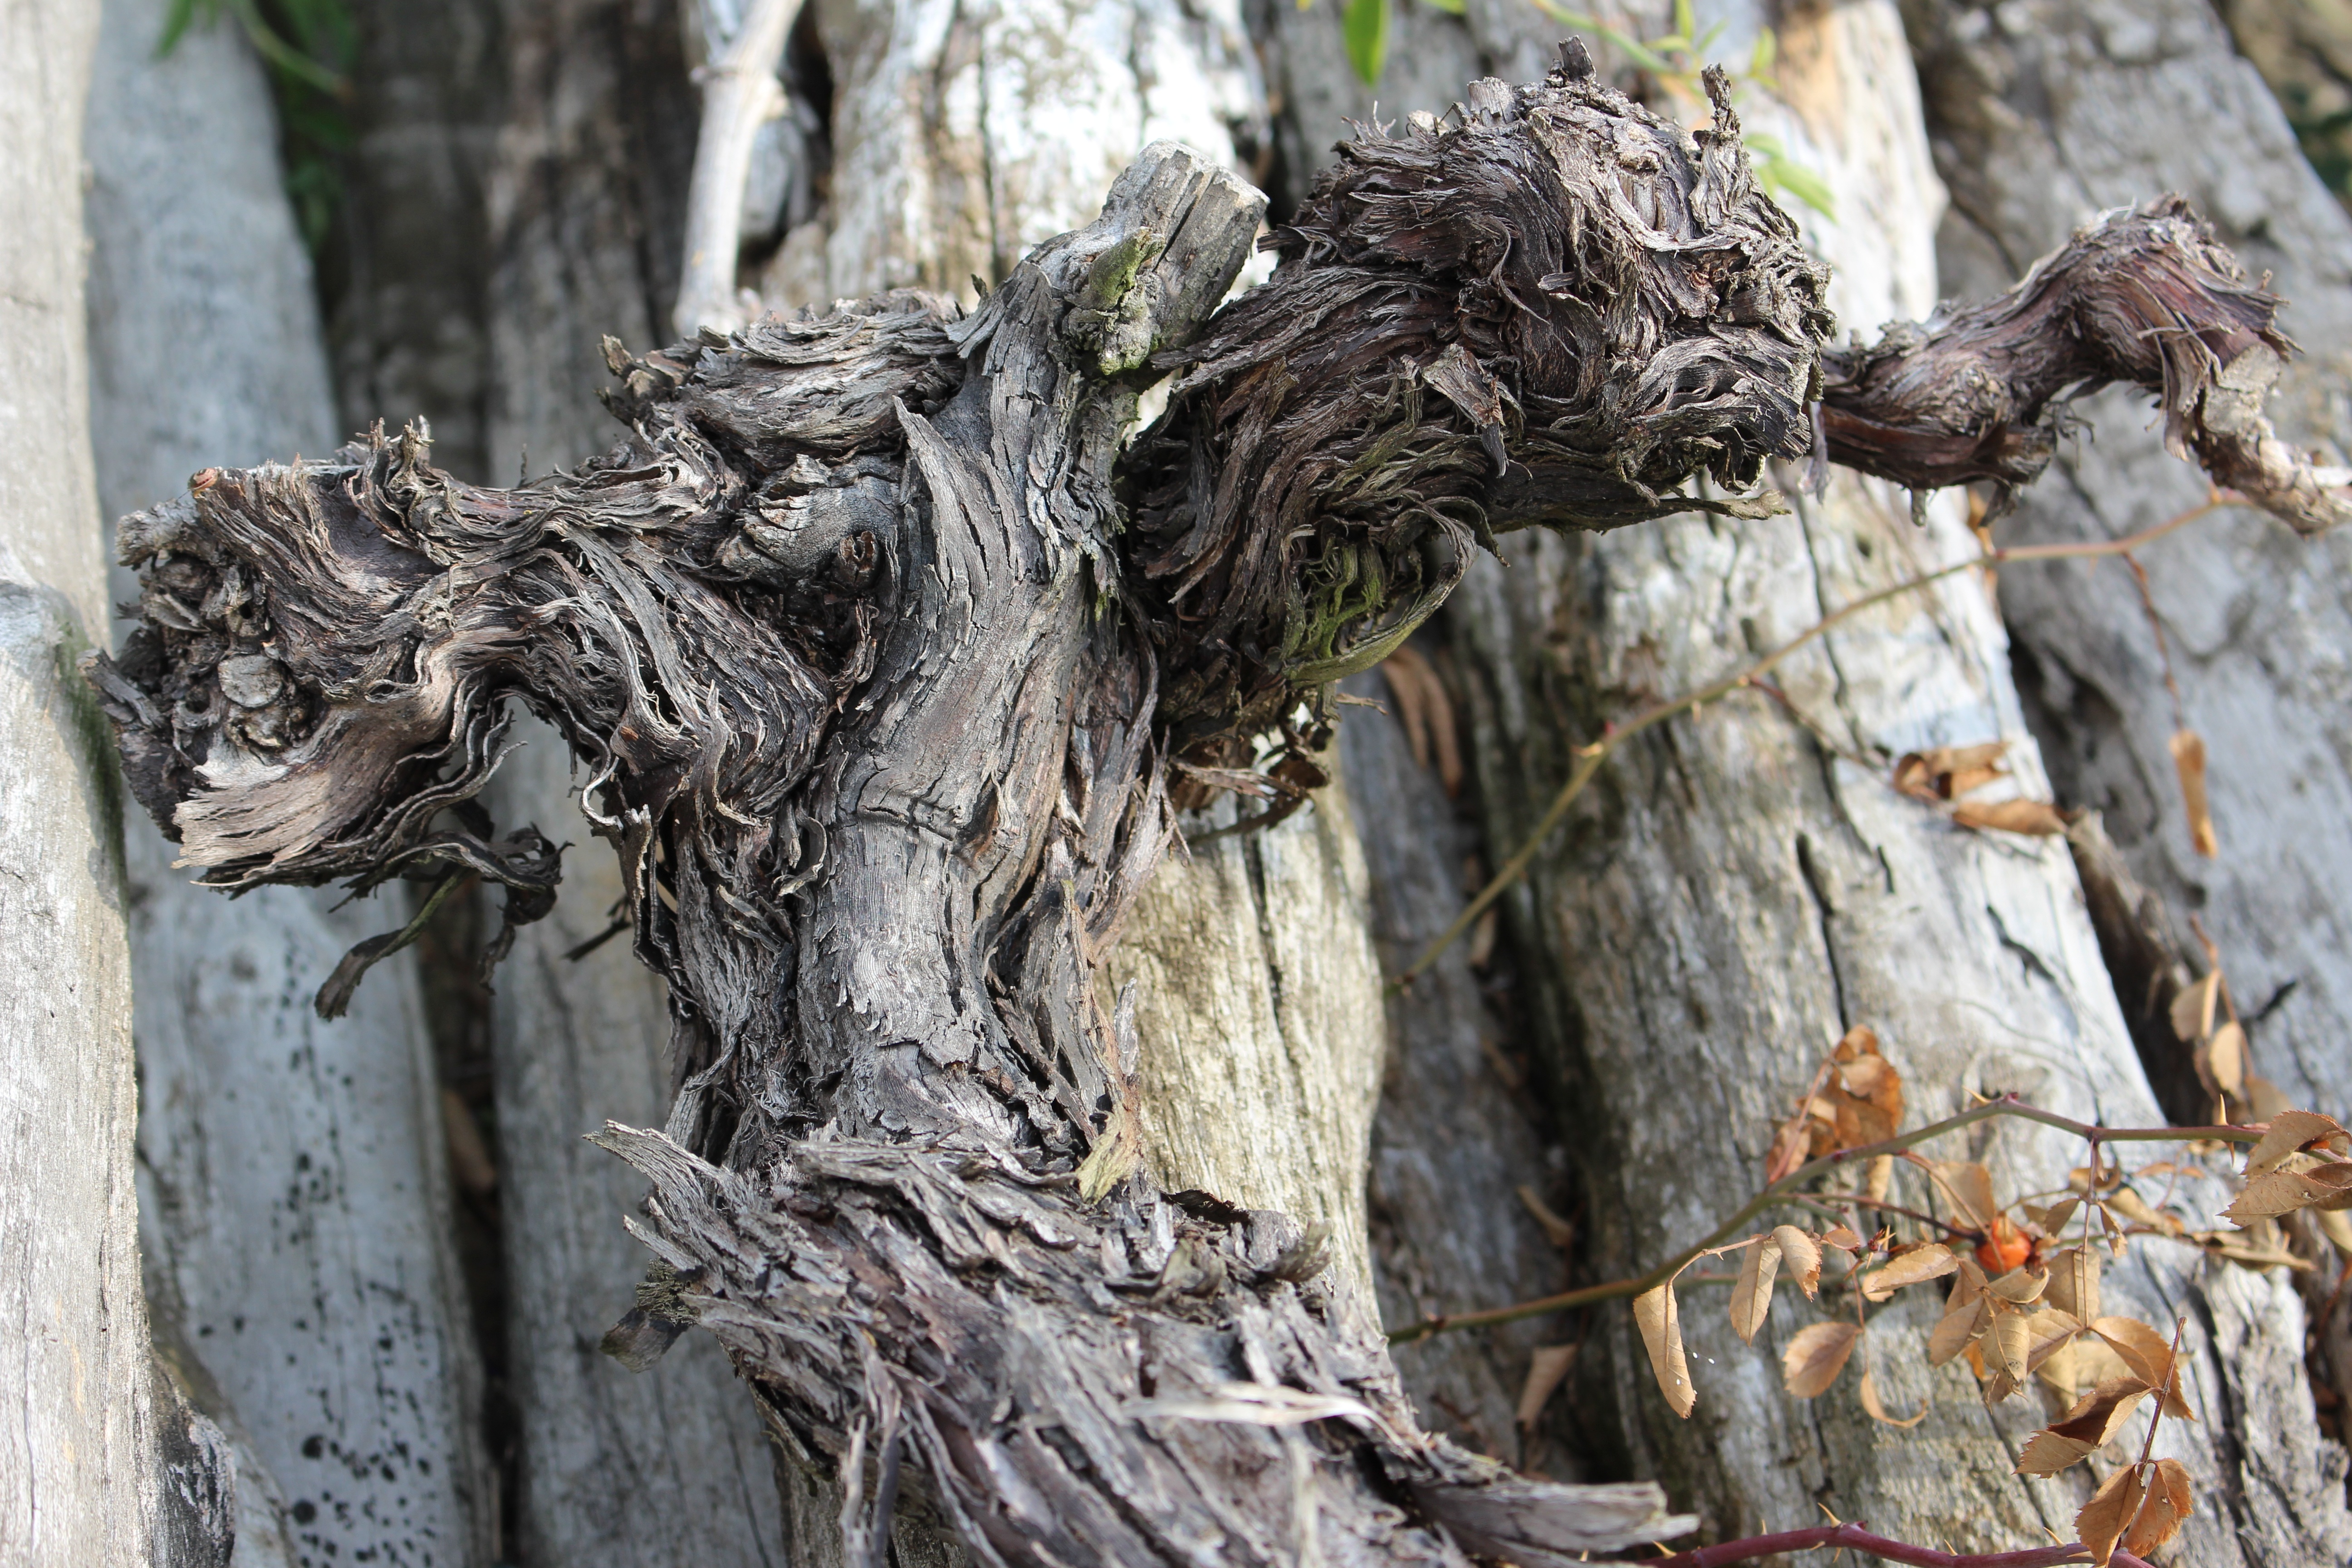
driftwood, tree, branch, plant, wood, leaf, flower, trunk, produce, flora, weathered, root, gnarled, tree stump, old wood, woody plant, land plant, agaricomycetes, death wood